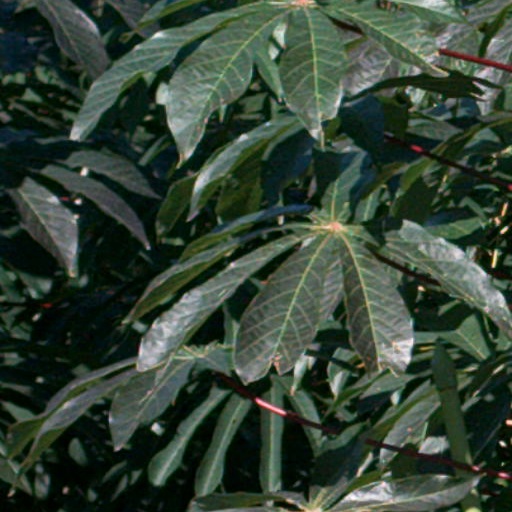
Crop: cassava